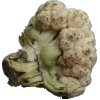
Label: cauliflower